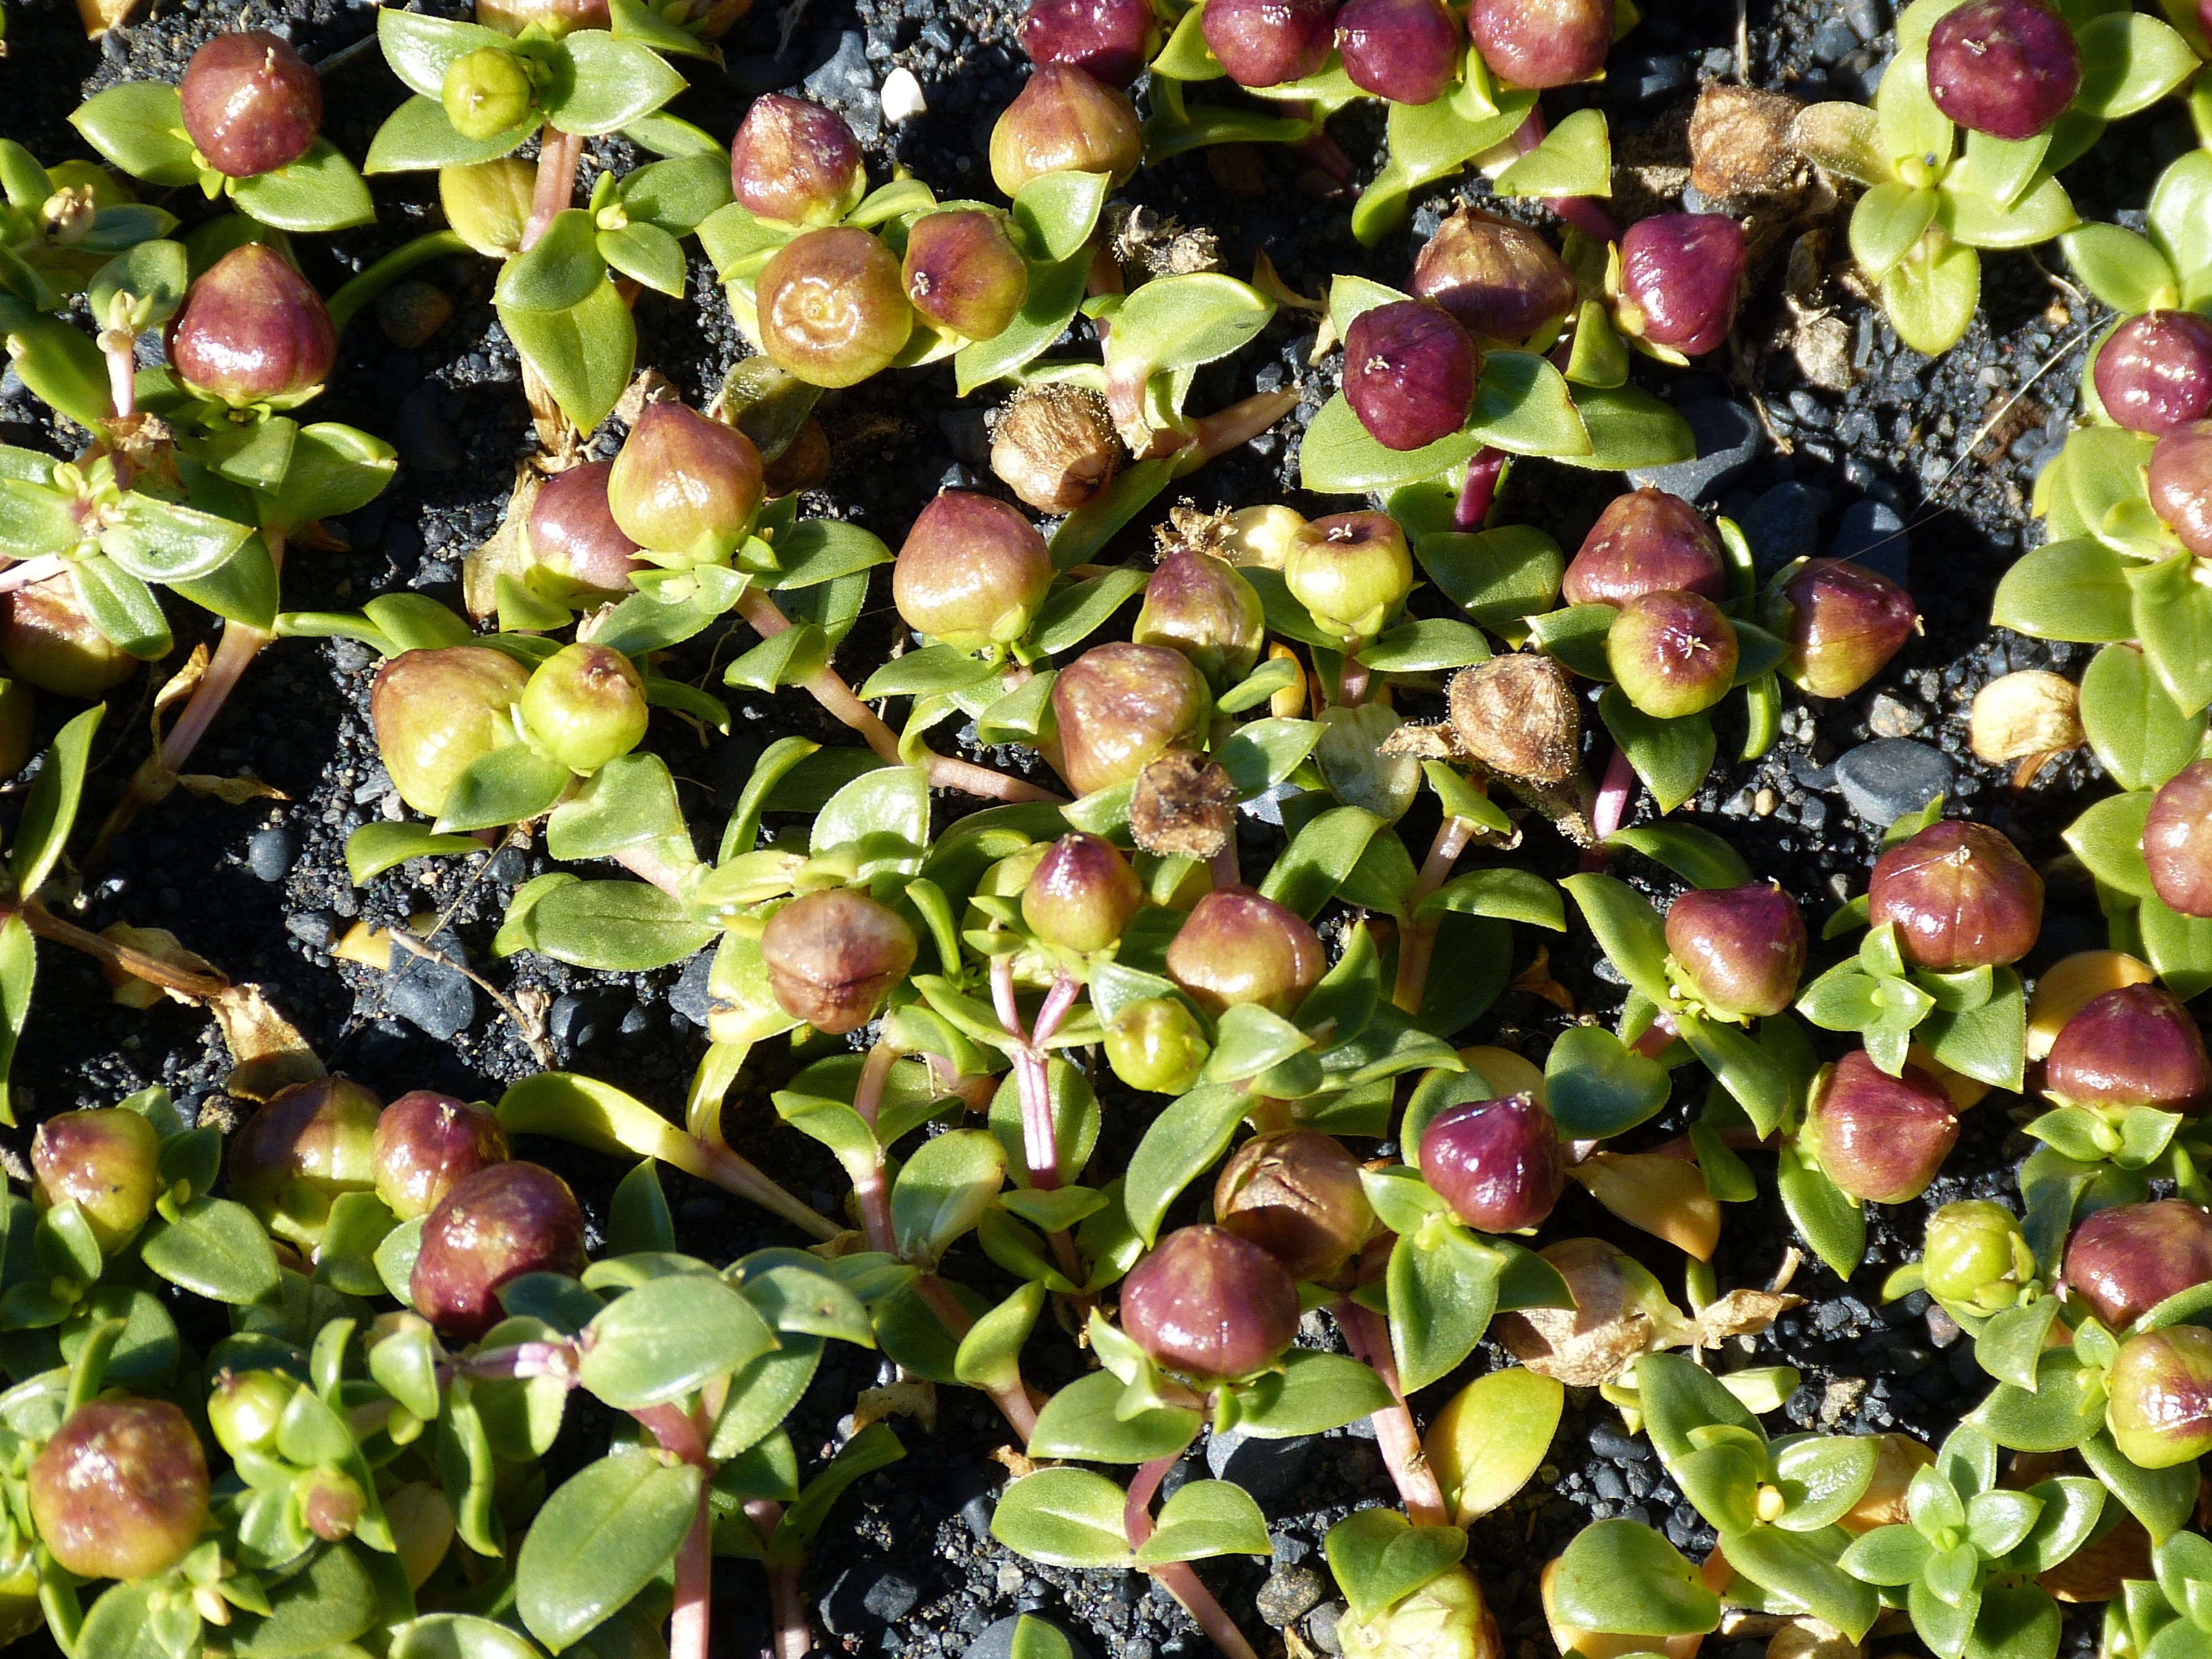
beach, nature, plant, fruit, leaf, flower, food, produce, iceland, flora, bank, shrub, lava, vik, flowering plant, south coast, land plant